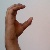
The image shows a hand gesture representing the letter 'C' in Indian Sign Language.